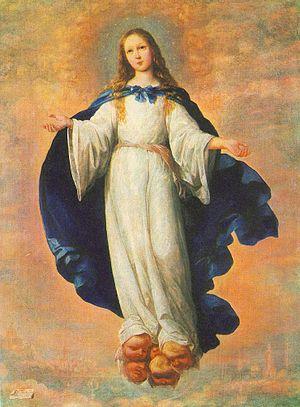
Beatriz da Silva est une aristocrate portugaise, qui a fondé l'ordre de l'Immaculée Conception, avec l'appui de la reine Isabelle la Catholique, dans l'Espagne de la Reconquista. Elle a été canonisée par Paul VI en 1976. Sa fête se célèbre le 17 août.